Billy Hughes

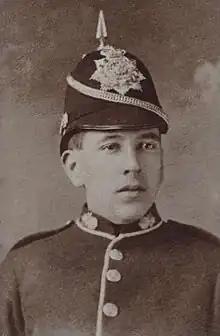
Hughes in his Royal Fusiliers uniform, c. 1880

After finishing his initial apprenticeship, Hughes stayed on at St Stephen's as a teaching assistant. He had no interest in teaching as a career though, and also declined Matthew Arnold's offer to secure him a clerkship at Coutts. His relative financial security allowed him to pursue his own interests for the first time, which included bellringing, boating on the Thames, and travel (such as a two-day trip to Paris). He also joined a volunteer battalion of the Royal Fusiliers, which consisted mainly of artisans and white-collar workers. In later life, Hughes recalled London as "a place of romance, mystery and suggestion".